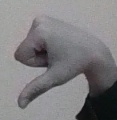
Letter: waw